Economics Does Not Lie

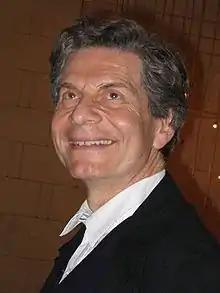
Author Guy Sorman

Journalist Stephen Spruiell wrote a positive review for the conservative news and opinion website "National Review Online". Spruiell stated that Sorman made a compelling case in favor of free markets, and Spruiell stated that "the only flaw" was that Sorman seemed to overestimate "at times the degree to which economists have reached a consensus." Spruiell remarked in his review, "Economics does not lie; on this point, Sorman is correct. But we must contend with the fact that economists sometimes do."